Frankfurt

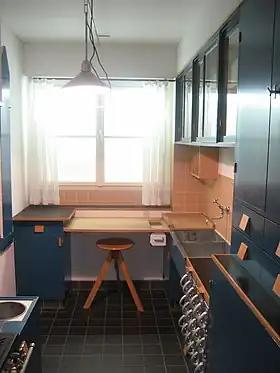
A Frankfurt kitchen in the version of 1926 in an Austrian museum

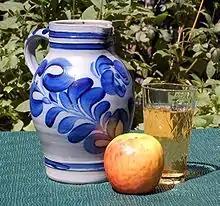
"Bembel" (jug) and "Geripptes" (glass)

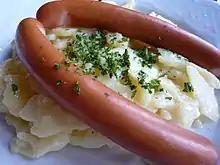
Original "Frankfurter Würstchen" served with potato salad

With a large forest, many parks, the Main riverbanks and the two botanical gardens, Frankfurt is considered a "green city": More than 50 percent of the area within the city limits are protected green areas.